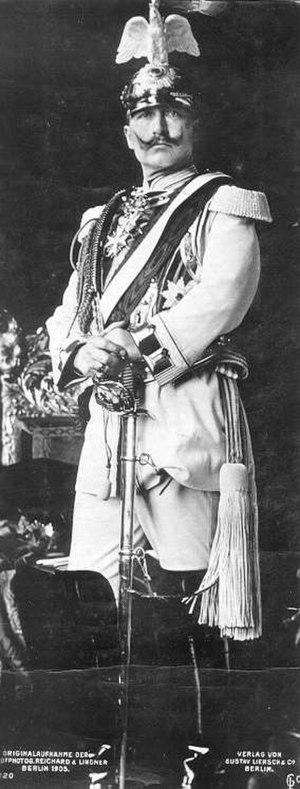
L'empire colonial allemand fut fondé après l'unification de la nation allemande en 1871 et la naissance de l'Empire allemand. Il cessa d'exister après la Première Guerre mondiale.
Le pacifisme naît en Allemagne au XIXᵉ siècle à une époque où la guerre commence à être condamnée moralement. Influencé par des idées religieuses venant des États-Unis, il ne parvient à s'implanter qu'à la fin du siècle avec la diffusion de l'œuvre d'Hodgson Pratt et naît véritablement en 1892 avec la création de la Deutsche Friedensgesellschaft par les deux futurs prix Nobel de la paix Bertha von Suttner et Alfred Hermann Fried. Le mouvement a toutefois beaucoup de difficultés à s'imposer dans la société allemande en raison de la militarisation de celle-ci et de son profond désintérêt vis-à-vis des idées pacifistes mais aussi du fait de la confusion régnant au sein du mouvement pacifiste qui ne parvient pas à se fonder comme un mouvement unitaire.